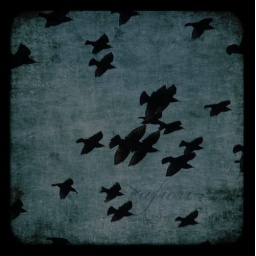
New in shop - black birds, dark sky